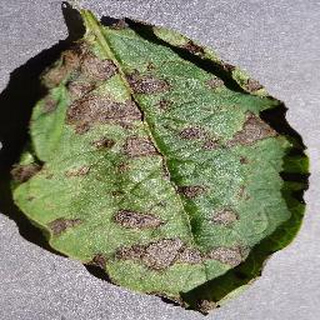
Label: potato_early_blight